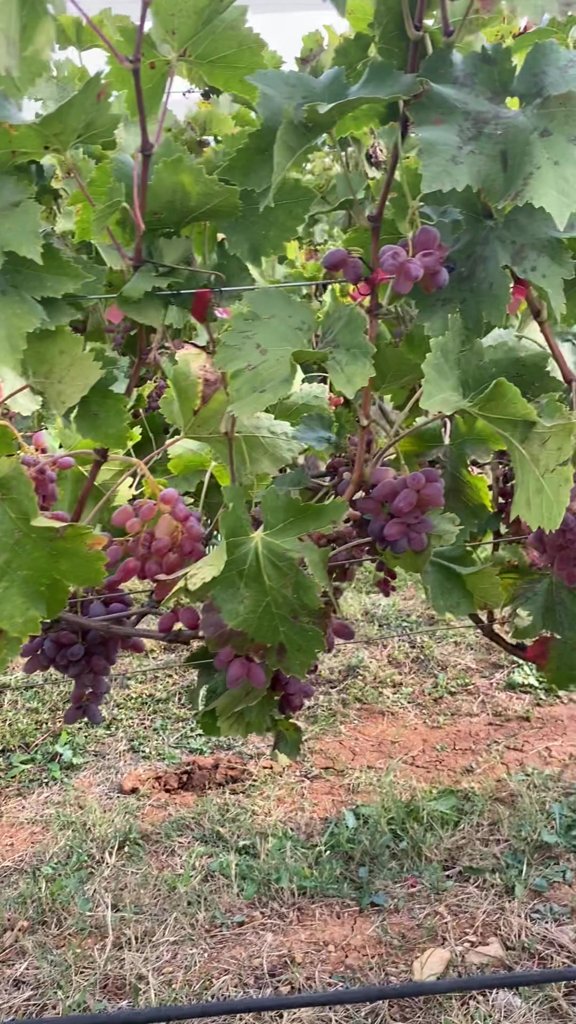
Berries visible: 105
Grape clusters: 7